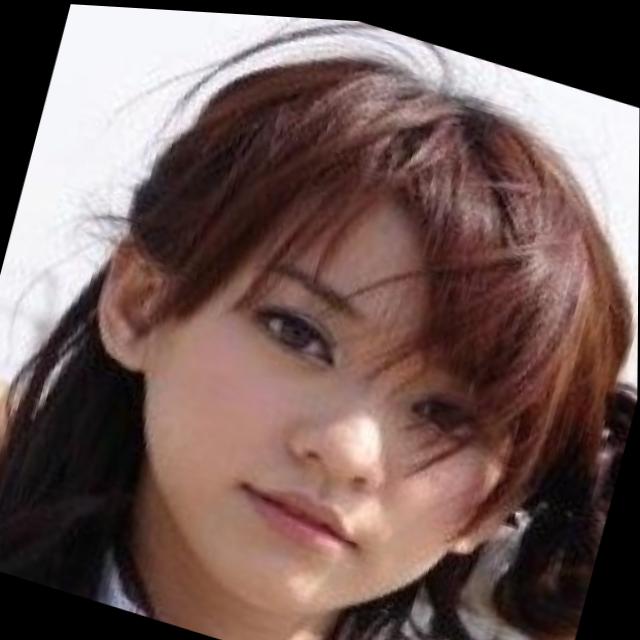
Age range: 21-44